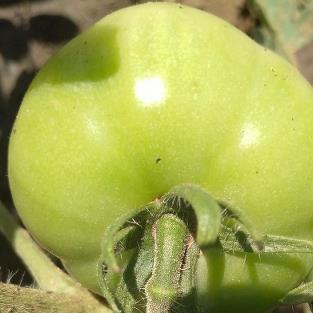
Crop: Tomato
Condition: healthy-fruit